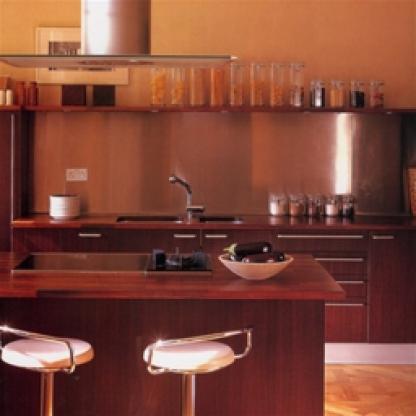
Scene: Indoor